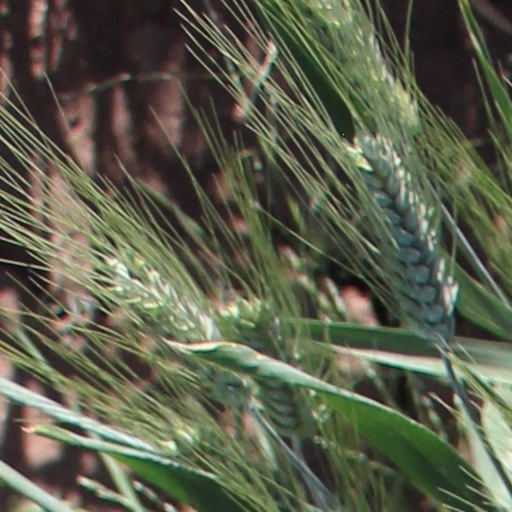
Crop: wheat